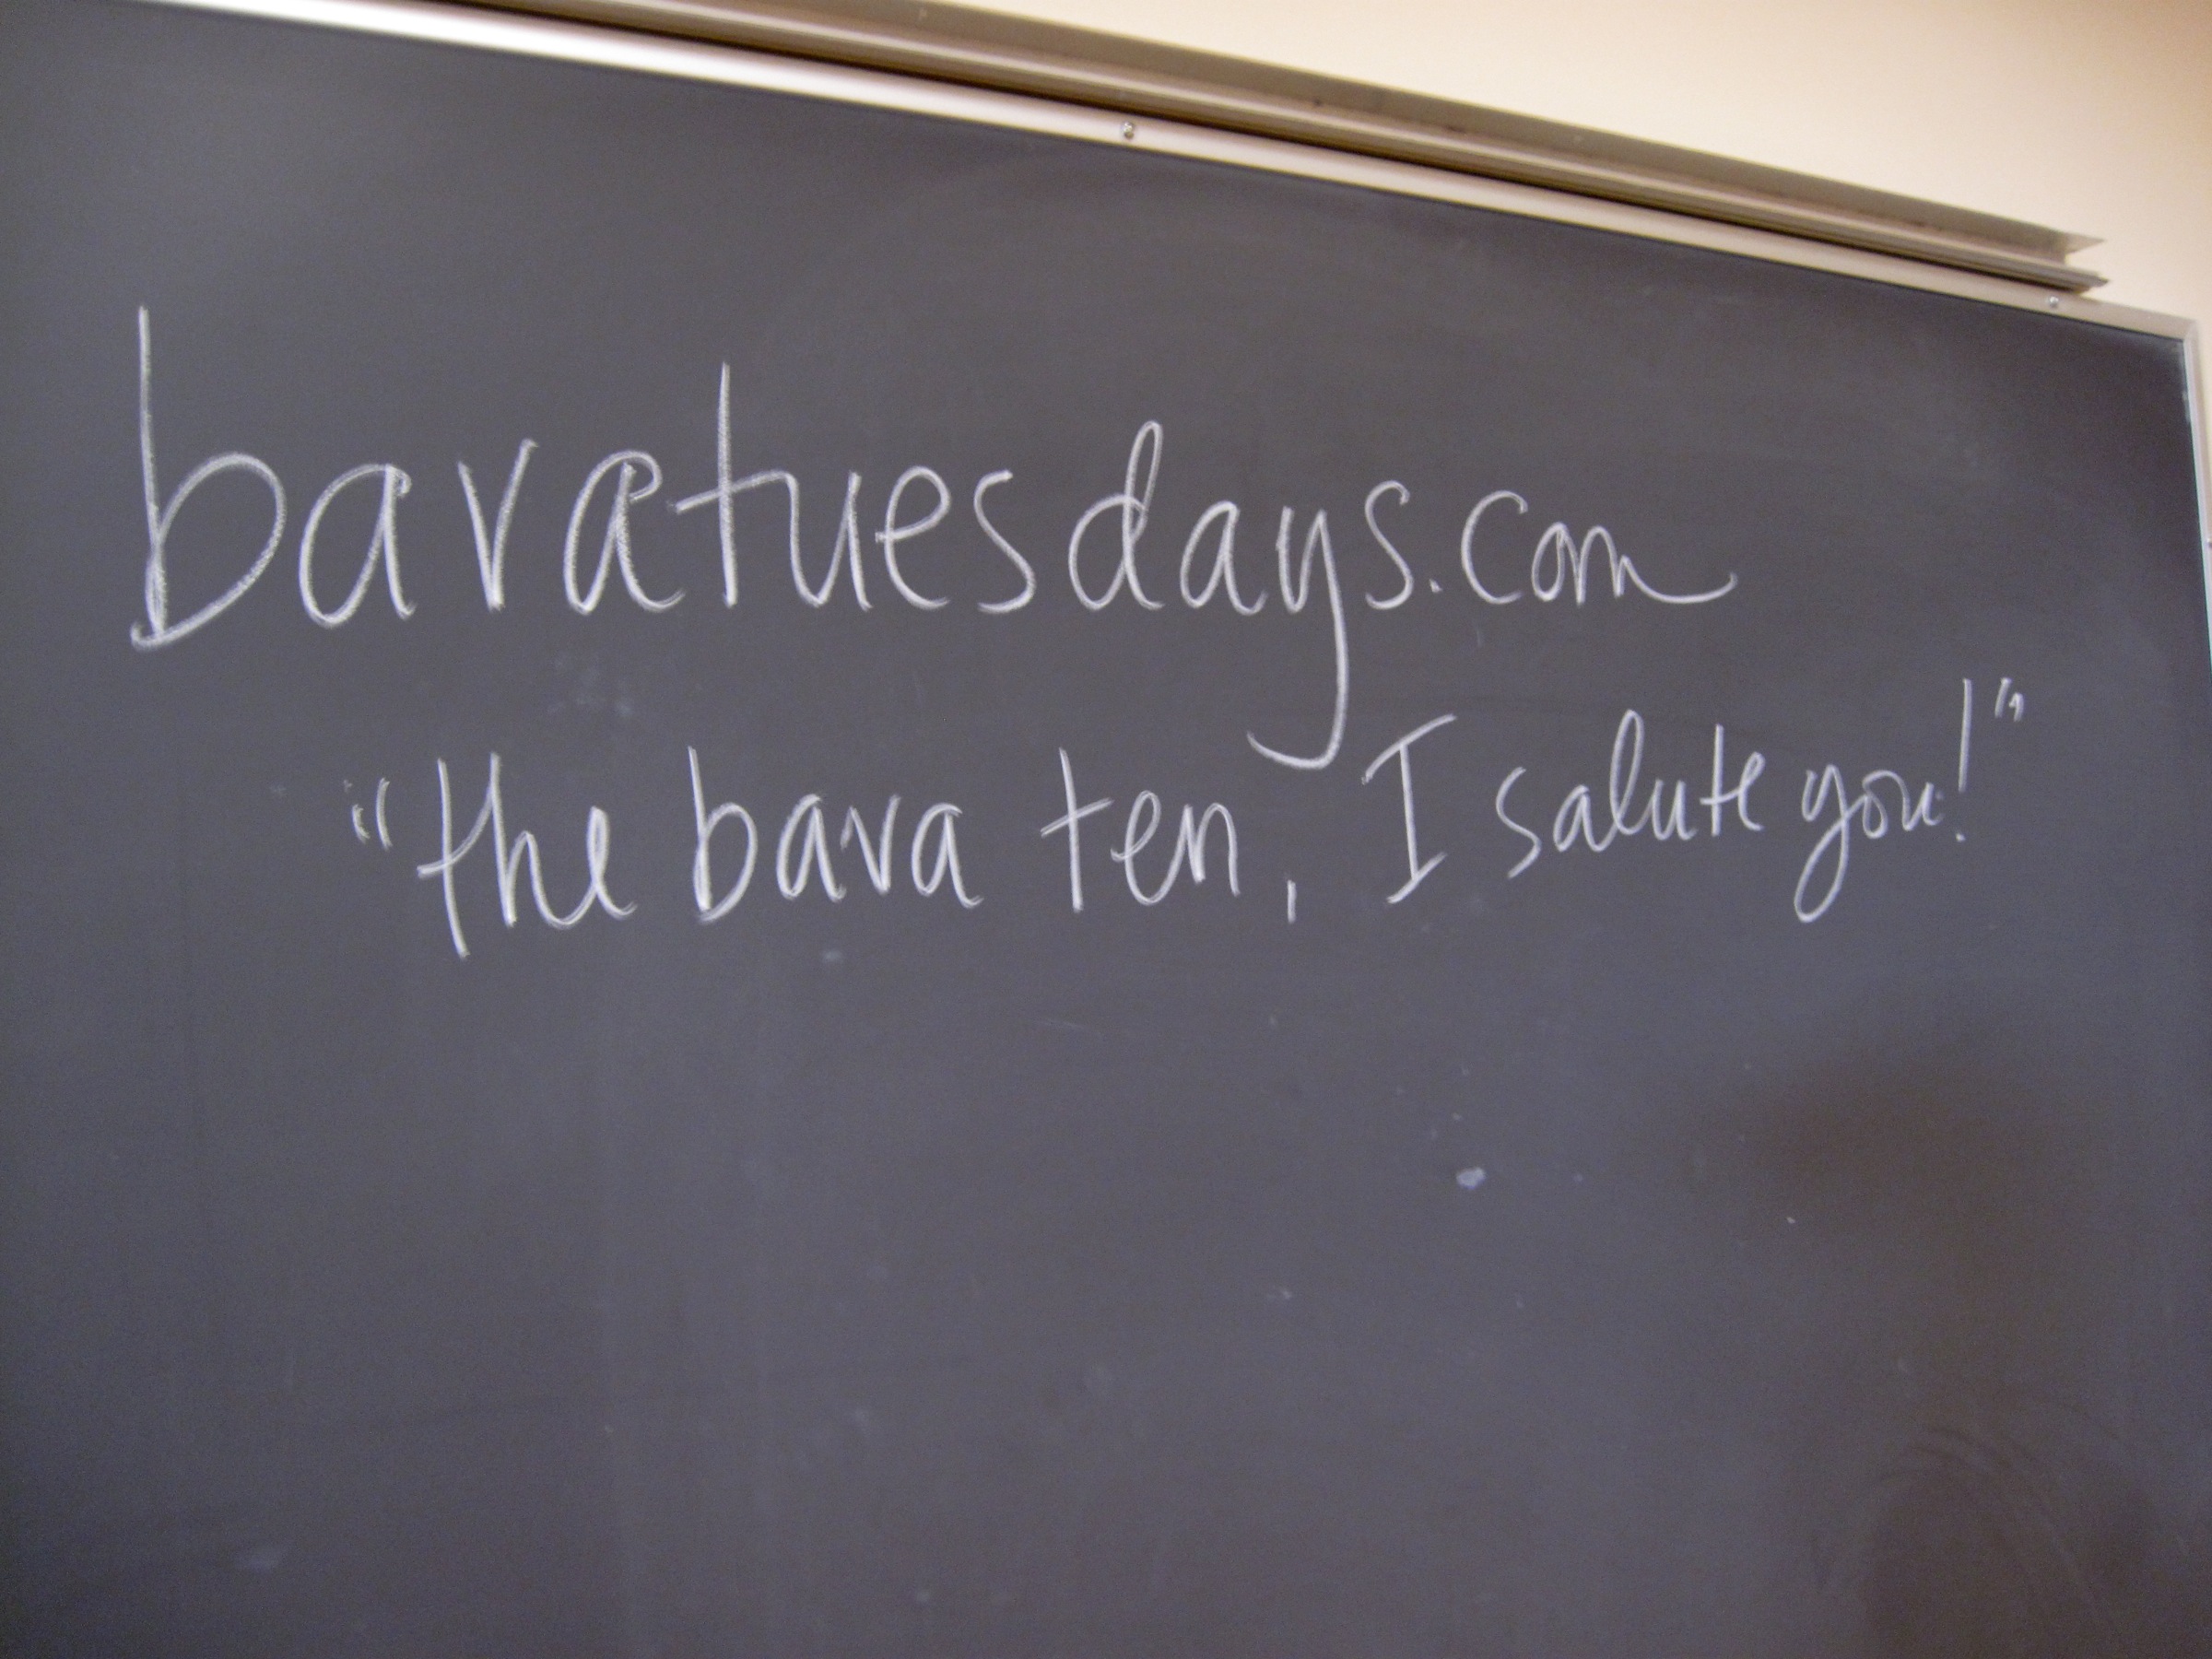
writing, blackboard, vancouver, font, text, handwriting, nv09, northernvoice09